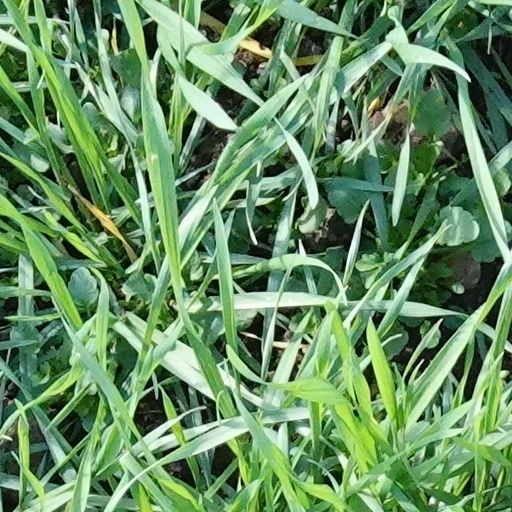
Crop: wheat